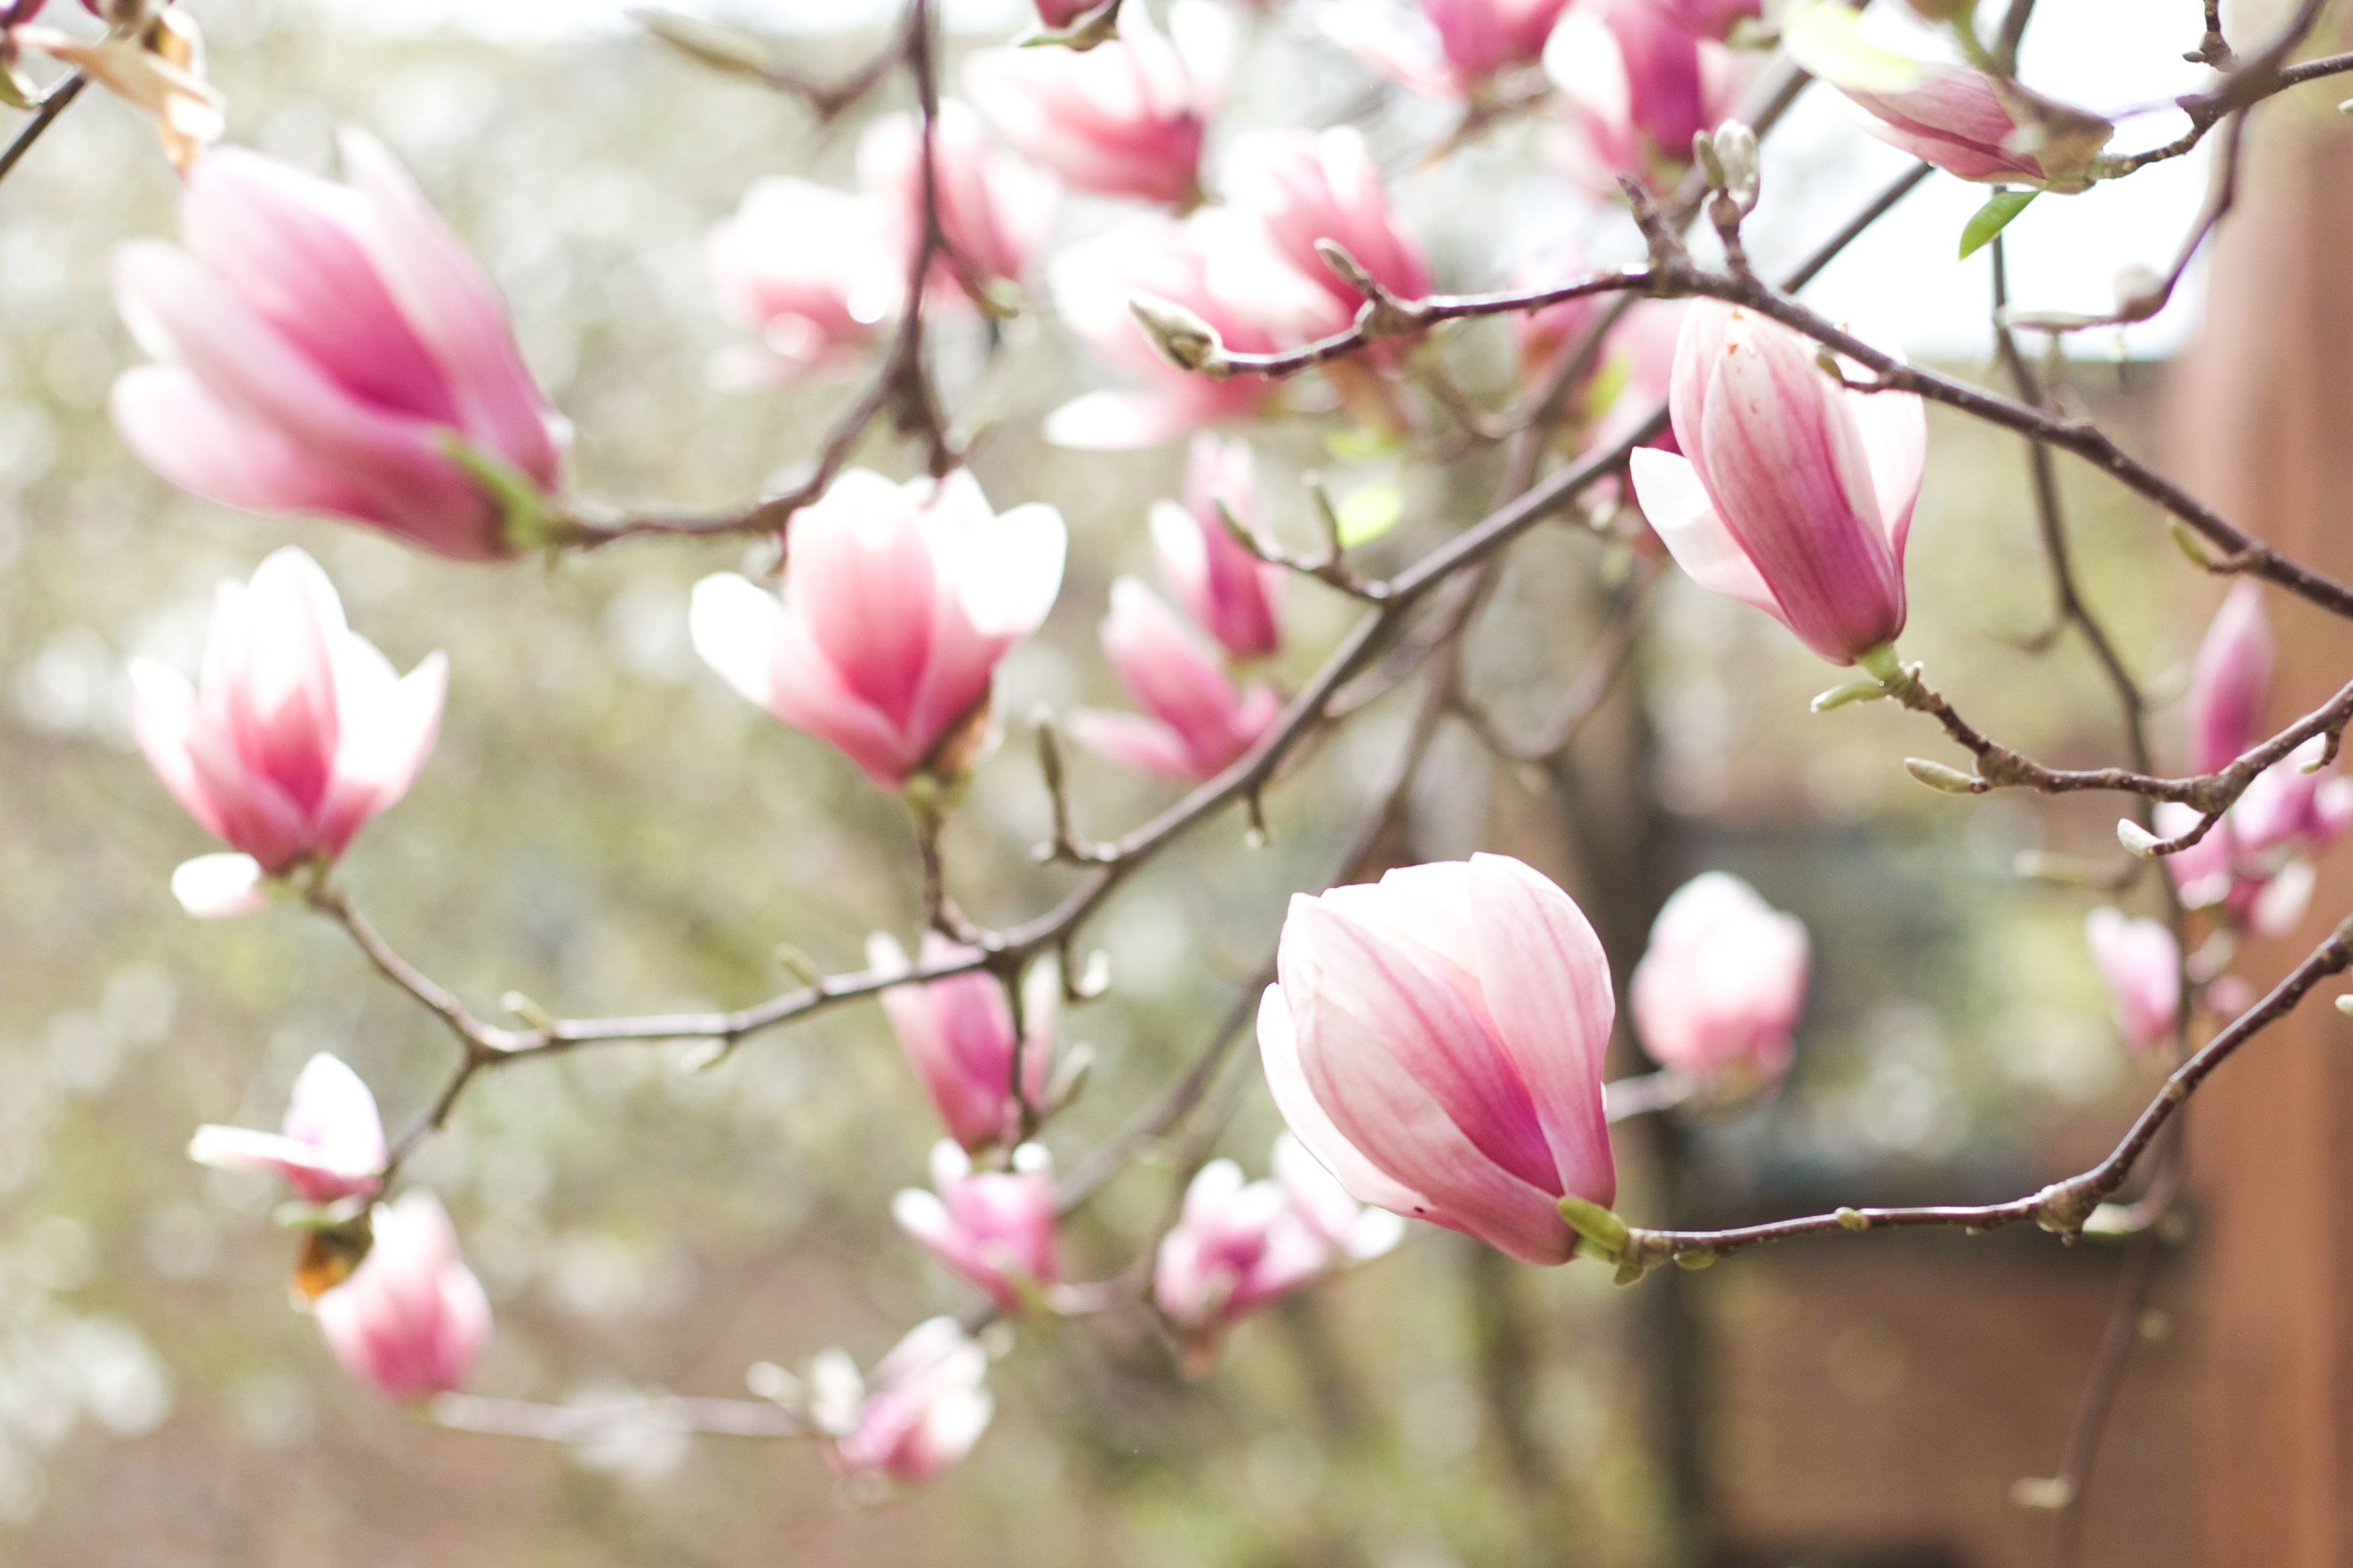
branch, blossom, plant, flower, petal, spring, produce, botany, flora, shrub, magnolia, flowering plant, land plant